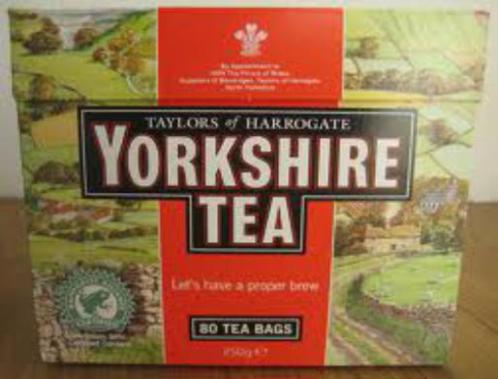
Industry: Food